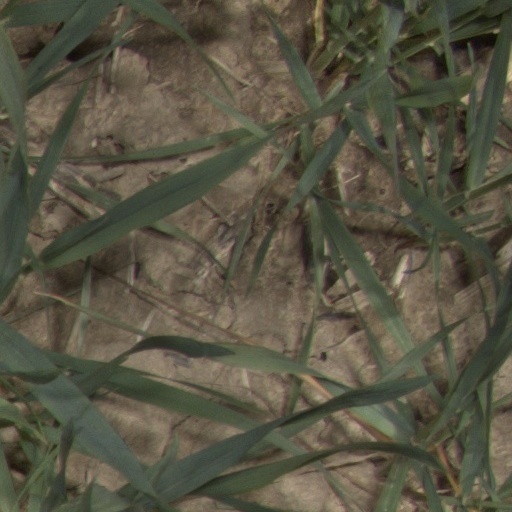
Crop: wheat